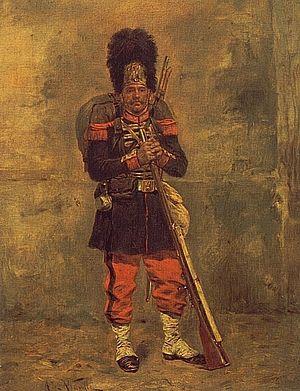
Grenadier Second Empire - Alphonse de Neuville
Le Second Empire est le système constitutionnel et politique instauré en France le 2 décembre 1852 lorsque Louis-Napoléon Bonaparte, président de la République française, devient le souverain Napoléon III, empereur des Français, un an jour pour jour après son coup d'État du 2 décembre 1851. Ce régime politique succède à la Deuxième République et précède la Troisième République.
La Garde impériale fut rétablie par décret du 1ᵉʳ mai 1854 de Napoléon III. L'escadron des cent-gardes, créé par le décret du 24 mars 1854, n'en faisait pas partie.